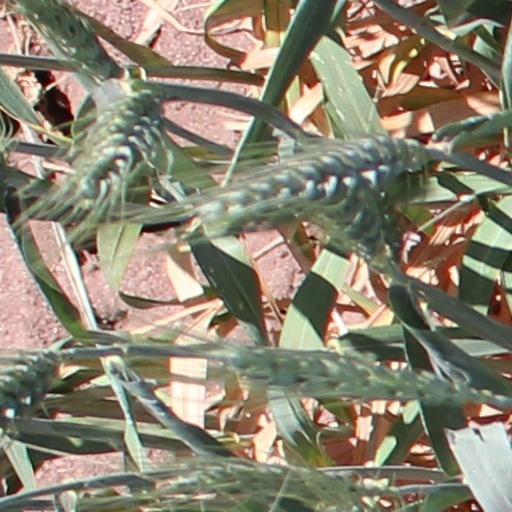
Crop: wheat